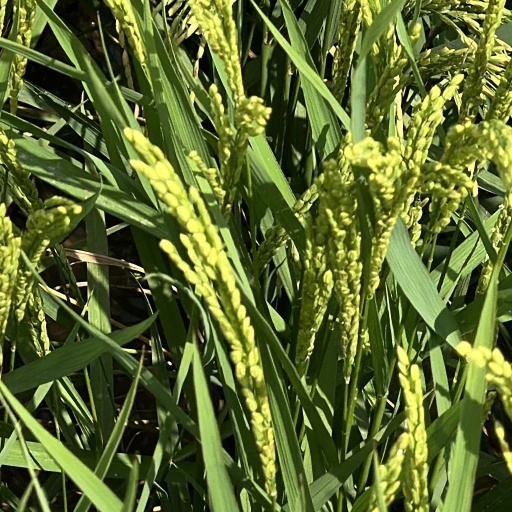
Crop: rice